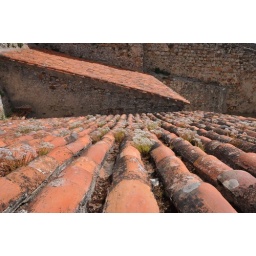
Roof tiles on a castle building in Marvo, Portugal.